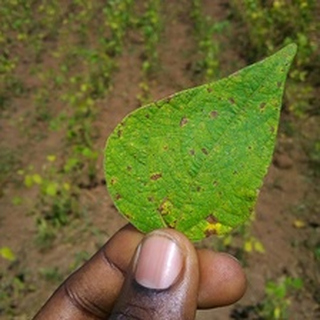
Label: bean_angular_leaf_spot